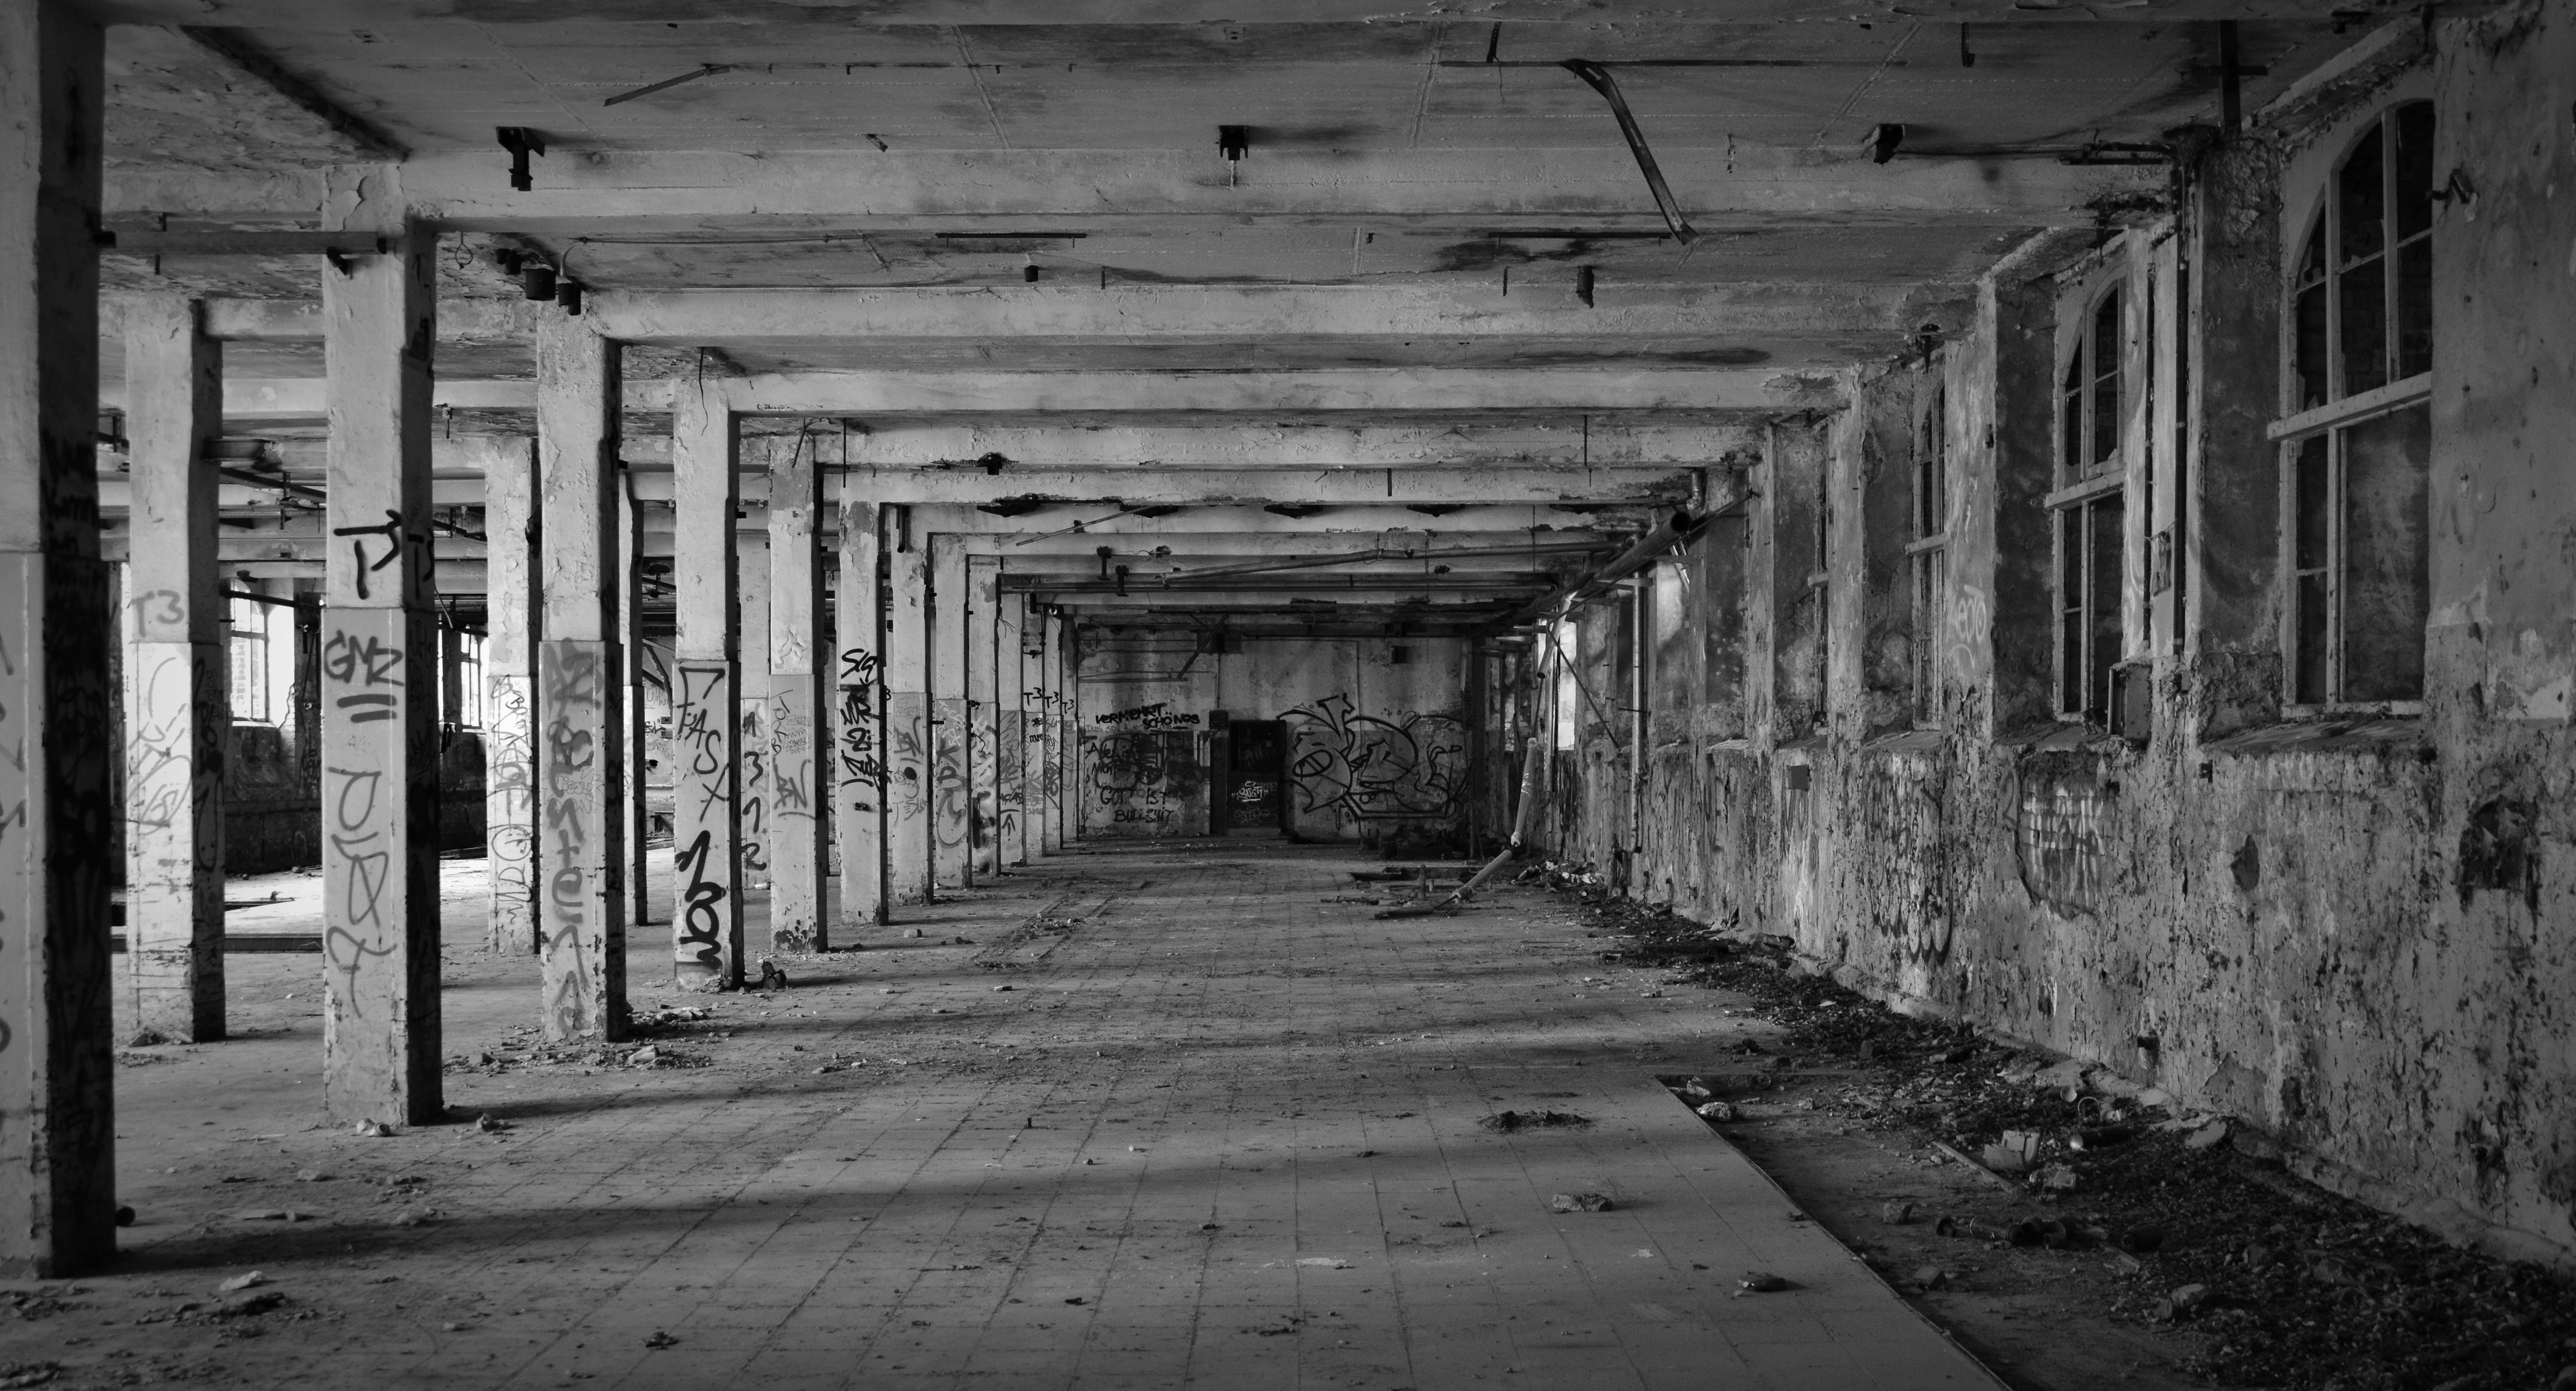
black and white, architecture, wood, road, white, street, building, alley, factory, darkness, industry, ruin, black, monochrome, graffiti, black white, ruins, infrastructure, leave, industrial plant, lost places, break up, industrial building, factory building, lapsed, old factory, urban area, monochrome photography, ancient history, forgotten places